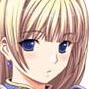
Portrait style: Anime Portrait